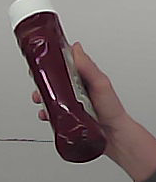
Product: heinz_ketchup